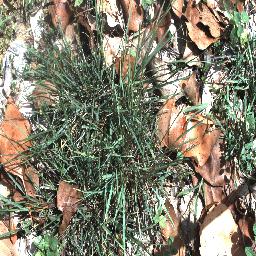
Label: negative